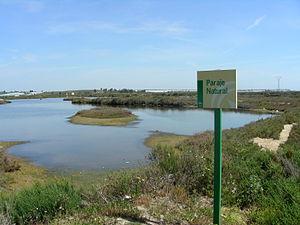
Isla Cristina est une commune de la province de Huelva dans la communauté autonome d'Andalousie en Espagne.
Les Marismas de Isla Cristina sont des zones humides côtières en partie inondées durant la marée haute. Elles sont situées à l'embouchure de la rivière Carreras qui amène au port de Isla Cristina, près de la rive gauche de l'embouchure du Guadiana en territoire espagnol, et sont réparties entre les municipalités de Ayamonte et de Isla Cristina dans la province de Huelva en Andalousie. Elles ont été classées en parc naturel en 1989 pour une superficie de 2 145 ha.